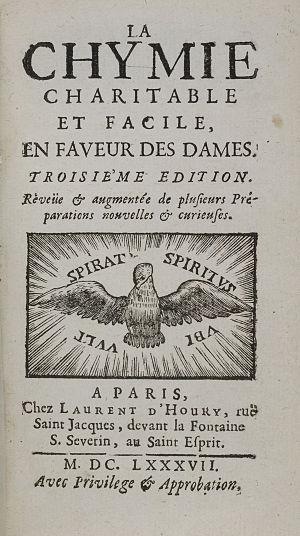
Marie Meurdrac est une chimiste française du XVIIᵉ siècle.